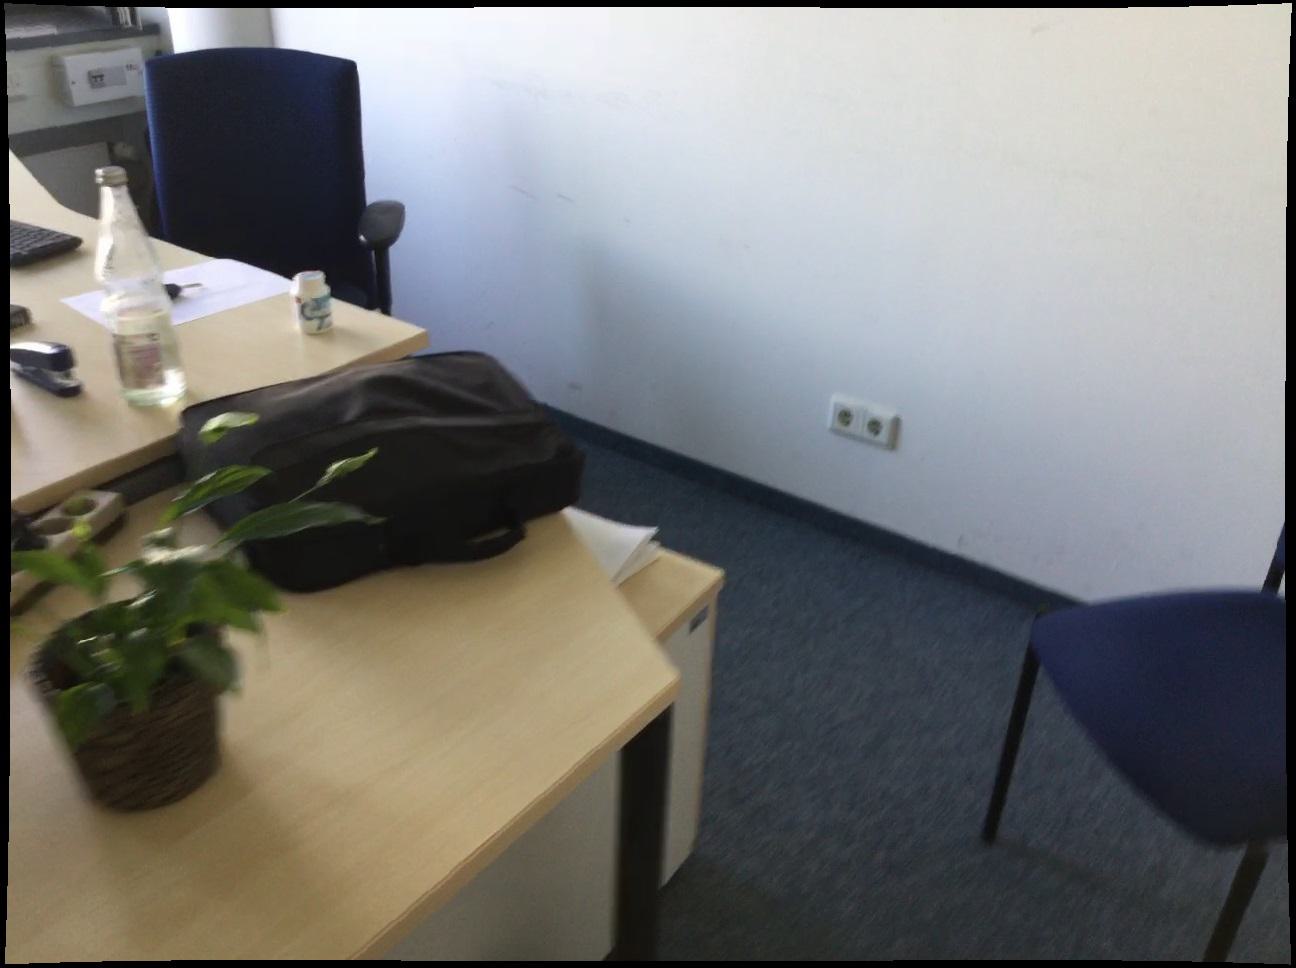
Question: Can the desk fit in front of the plant from the world's perspective? Final answer should be yes or no.
Answer: No